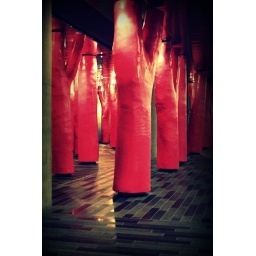
I went outside again today and I came upon the pink forest at the congress centre.